The Pipettes

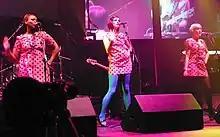

On 18 April 2008, the group broke up although it was announced on the band's official website and in a blog post on their MySpace that RiotBecki and Rosay had left "to pursue other musical projects", and had been replaced by Ani, who is Gwenno's younger sister, and Anna McDonald. This means that none of the original female members remain. Jason Adelinia also left the band and was replaced by Alex White from The Electric Soft Parade and Brakes. Adelinia started playing drums for The Ghost Frequency and now plays for Los Campesinos!.